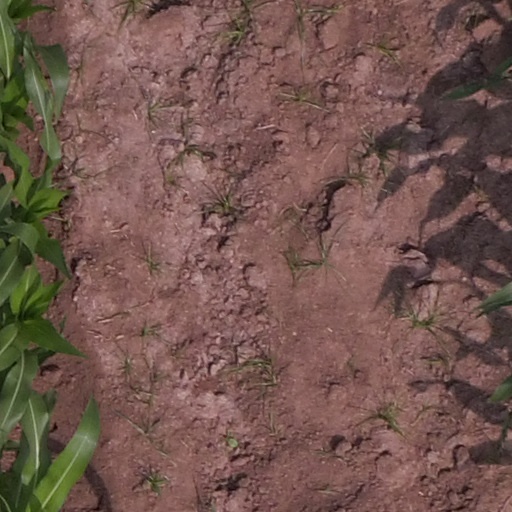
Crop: maize; corn